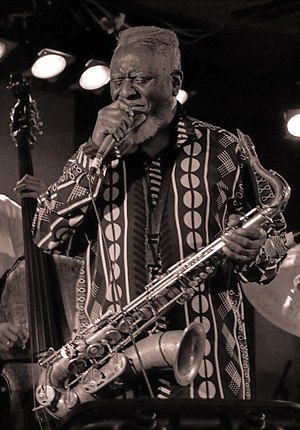
Pharoah Sanders
Pharoah Sanders
"Farrell ""Pharoah"" Sanders er en amerikansk saxofonist og fløjtenist.